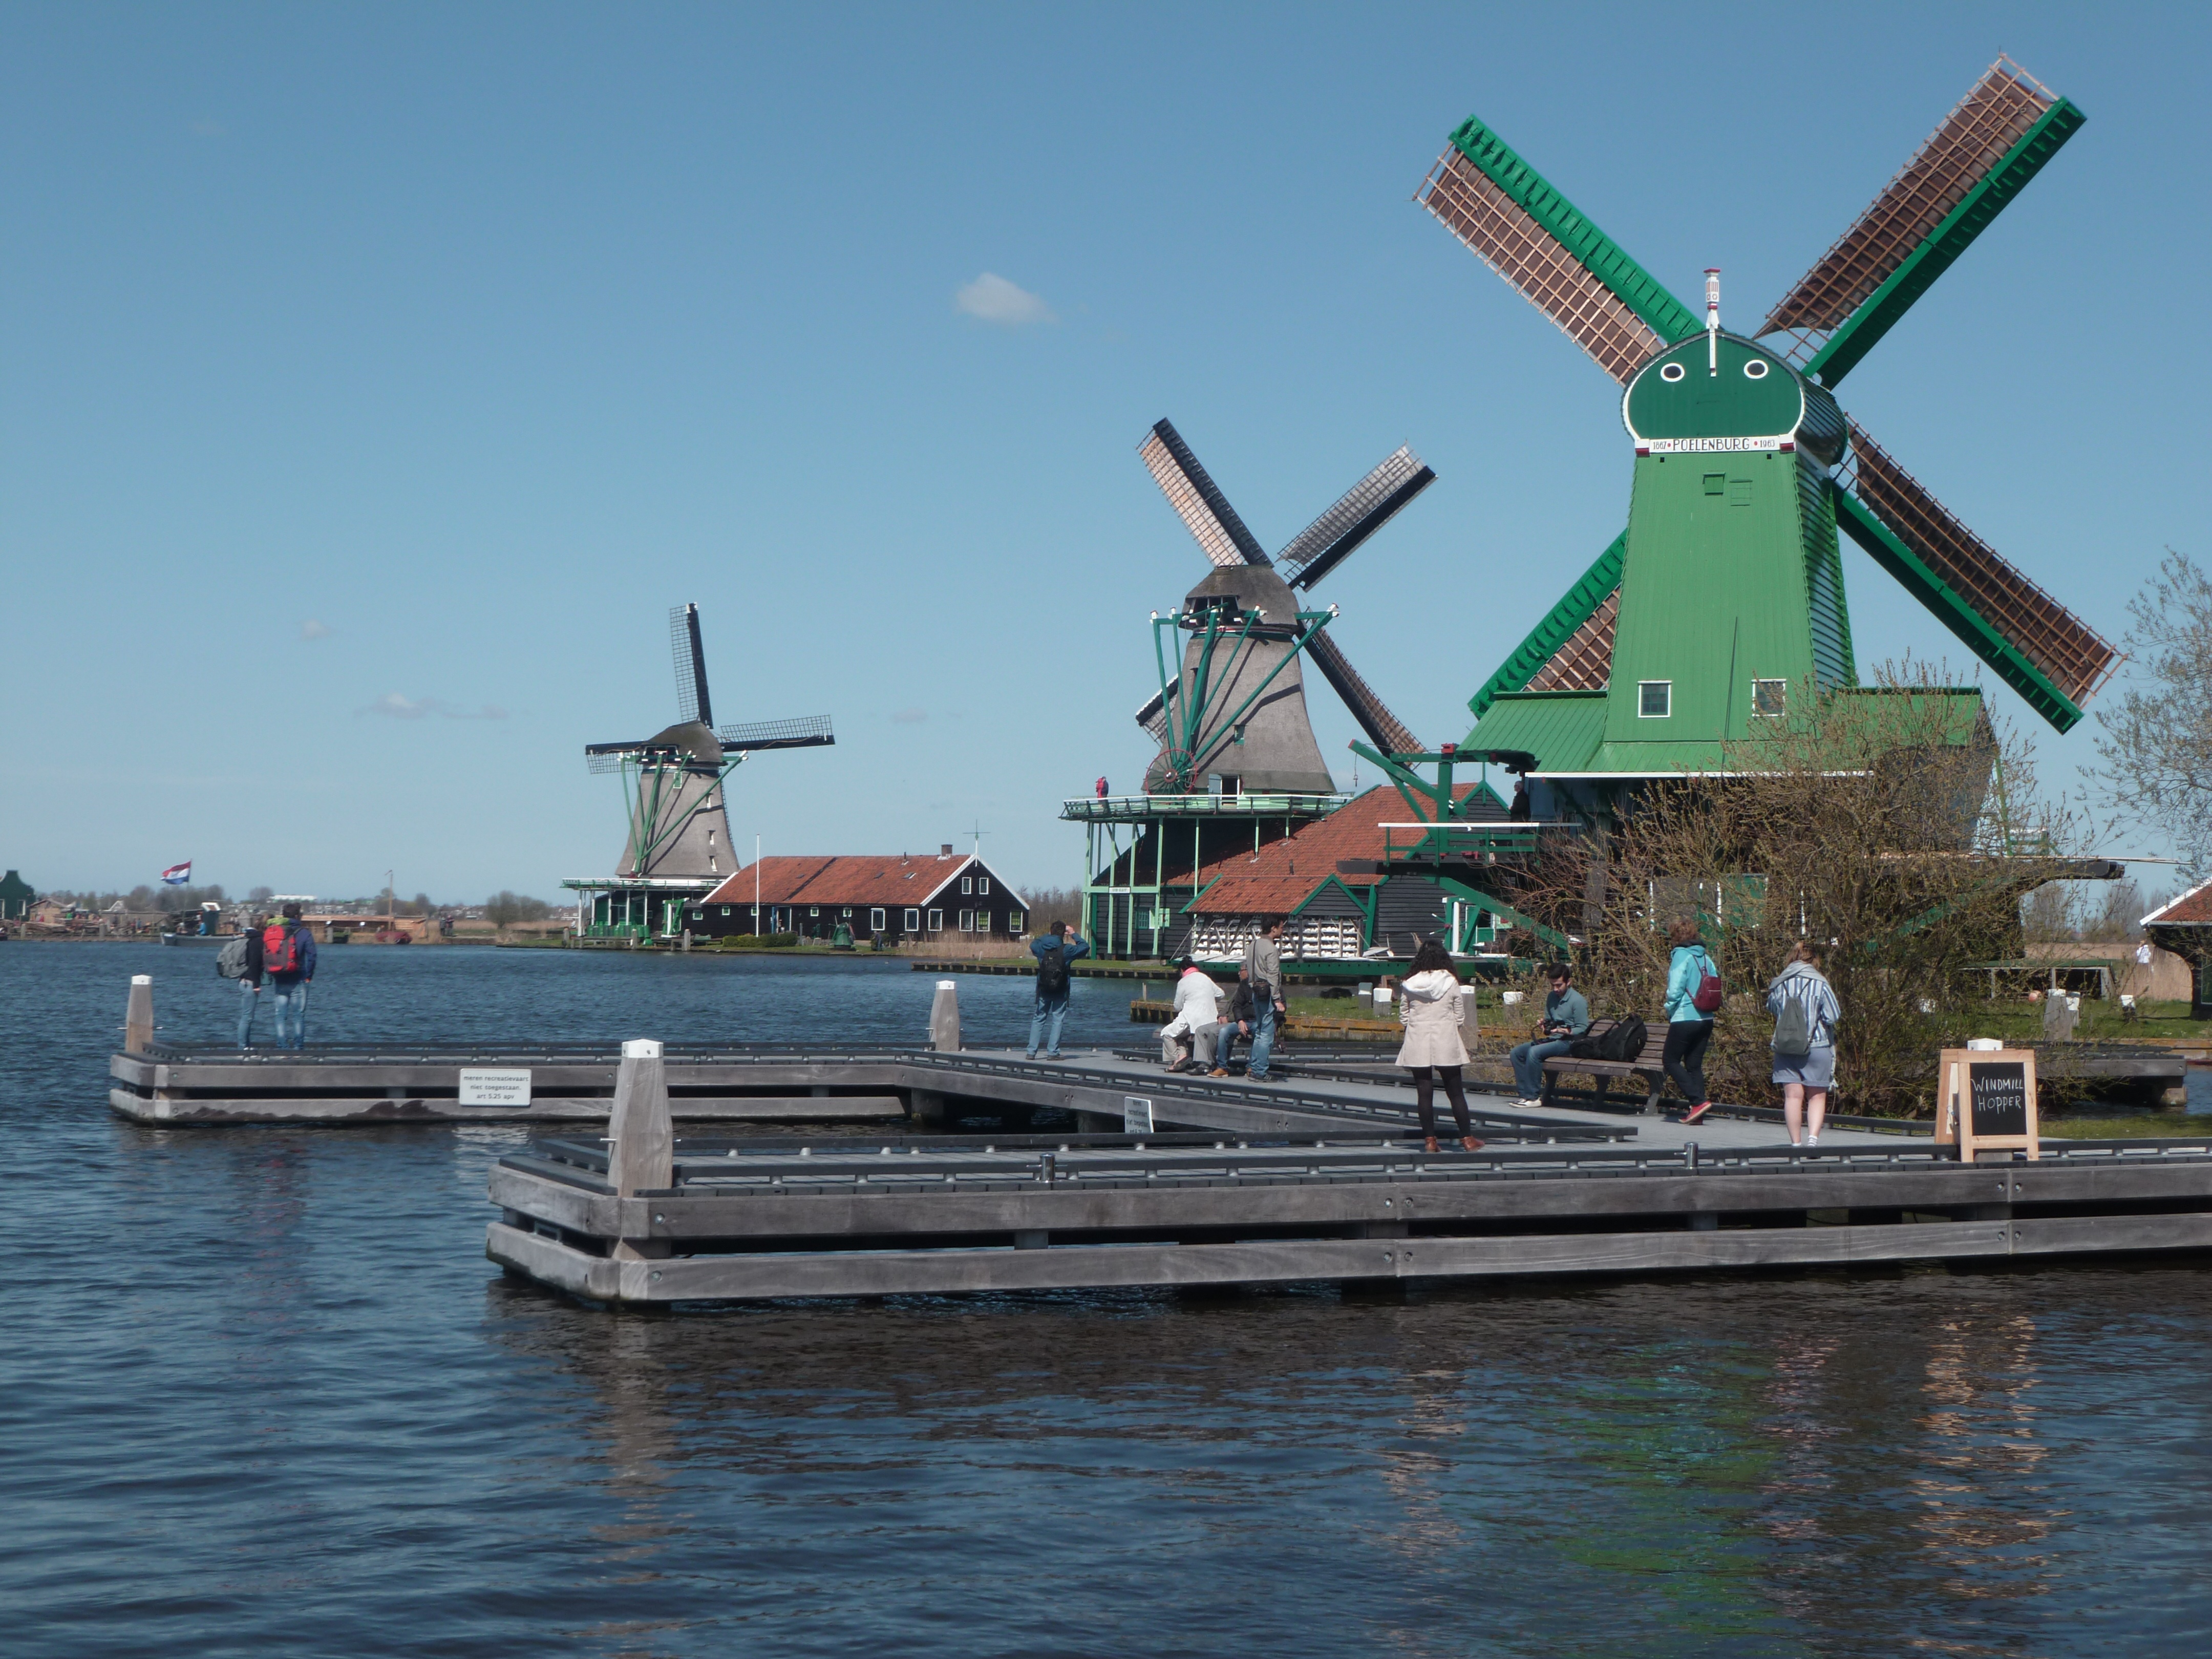
sea, water, windmill, building, vehicle, machine, mill, water courses